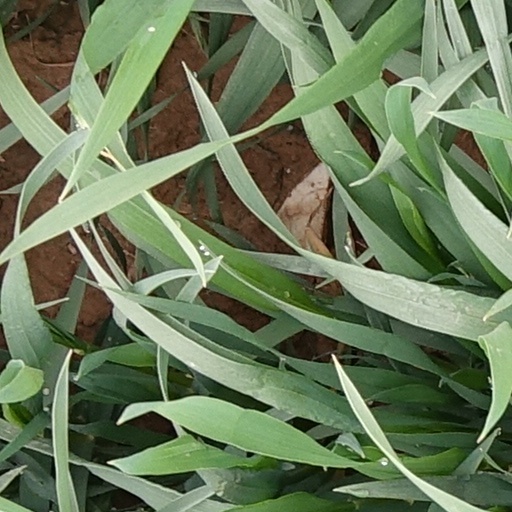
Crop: wheat